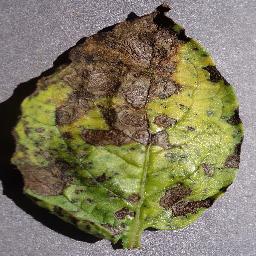
Label: Potato___Early_blight